Insein Prison

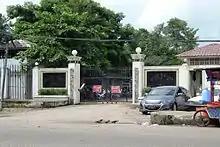
Insein Prison main gate

At Insein, diseases and injuries usually go untreated. A former prisoner at Insein recalls that "When we had fever they never gave us any medicine. If it gets very bad then they send you to the prison hospital, where many people die. The sick prisoners want to go to the hospital, but the guards never send them there until it's already too late, so many die once they get to the hospital. I got fever but I didn't want to go to their hospital, because I was afraid of their dirty needles and contagious diseases. At the hospital they have doctors, but not enough medicines." The same prisoner continued, "They allowed us to have a bath once a day. We had to line up in rows of five men at a time, and we were allowed five bowls of water, then soap, then seven more bowls of water. But there were many problems – sometimes there was no water supply, so they wouldn't let us take a bath and we could hardly even get water to drink. There were latrines in two places – outside of the room for the daytime, and in the room at night. The latrines always had guards, and to use them you had to bribe the guard with two cheroots. The latrine was just a bucket, with no water. You could use paper if you could get some, but we used to beg scraps of cloth from the men who worked in the sewing workshop out in the compound."